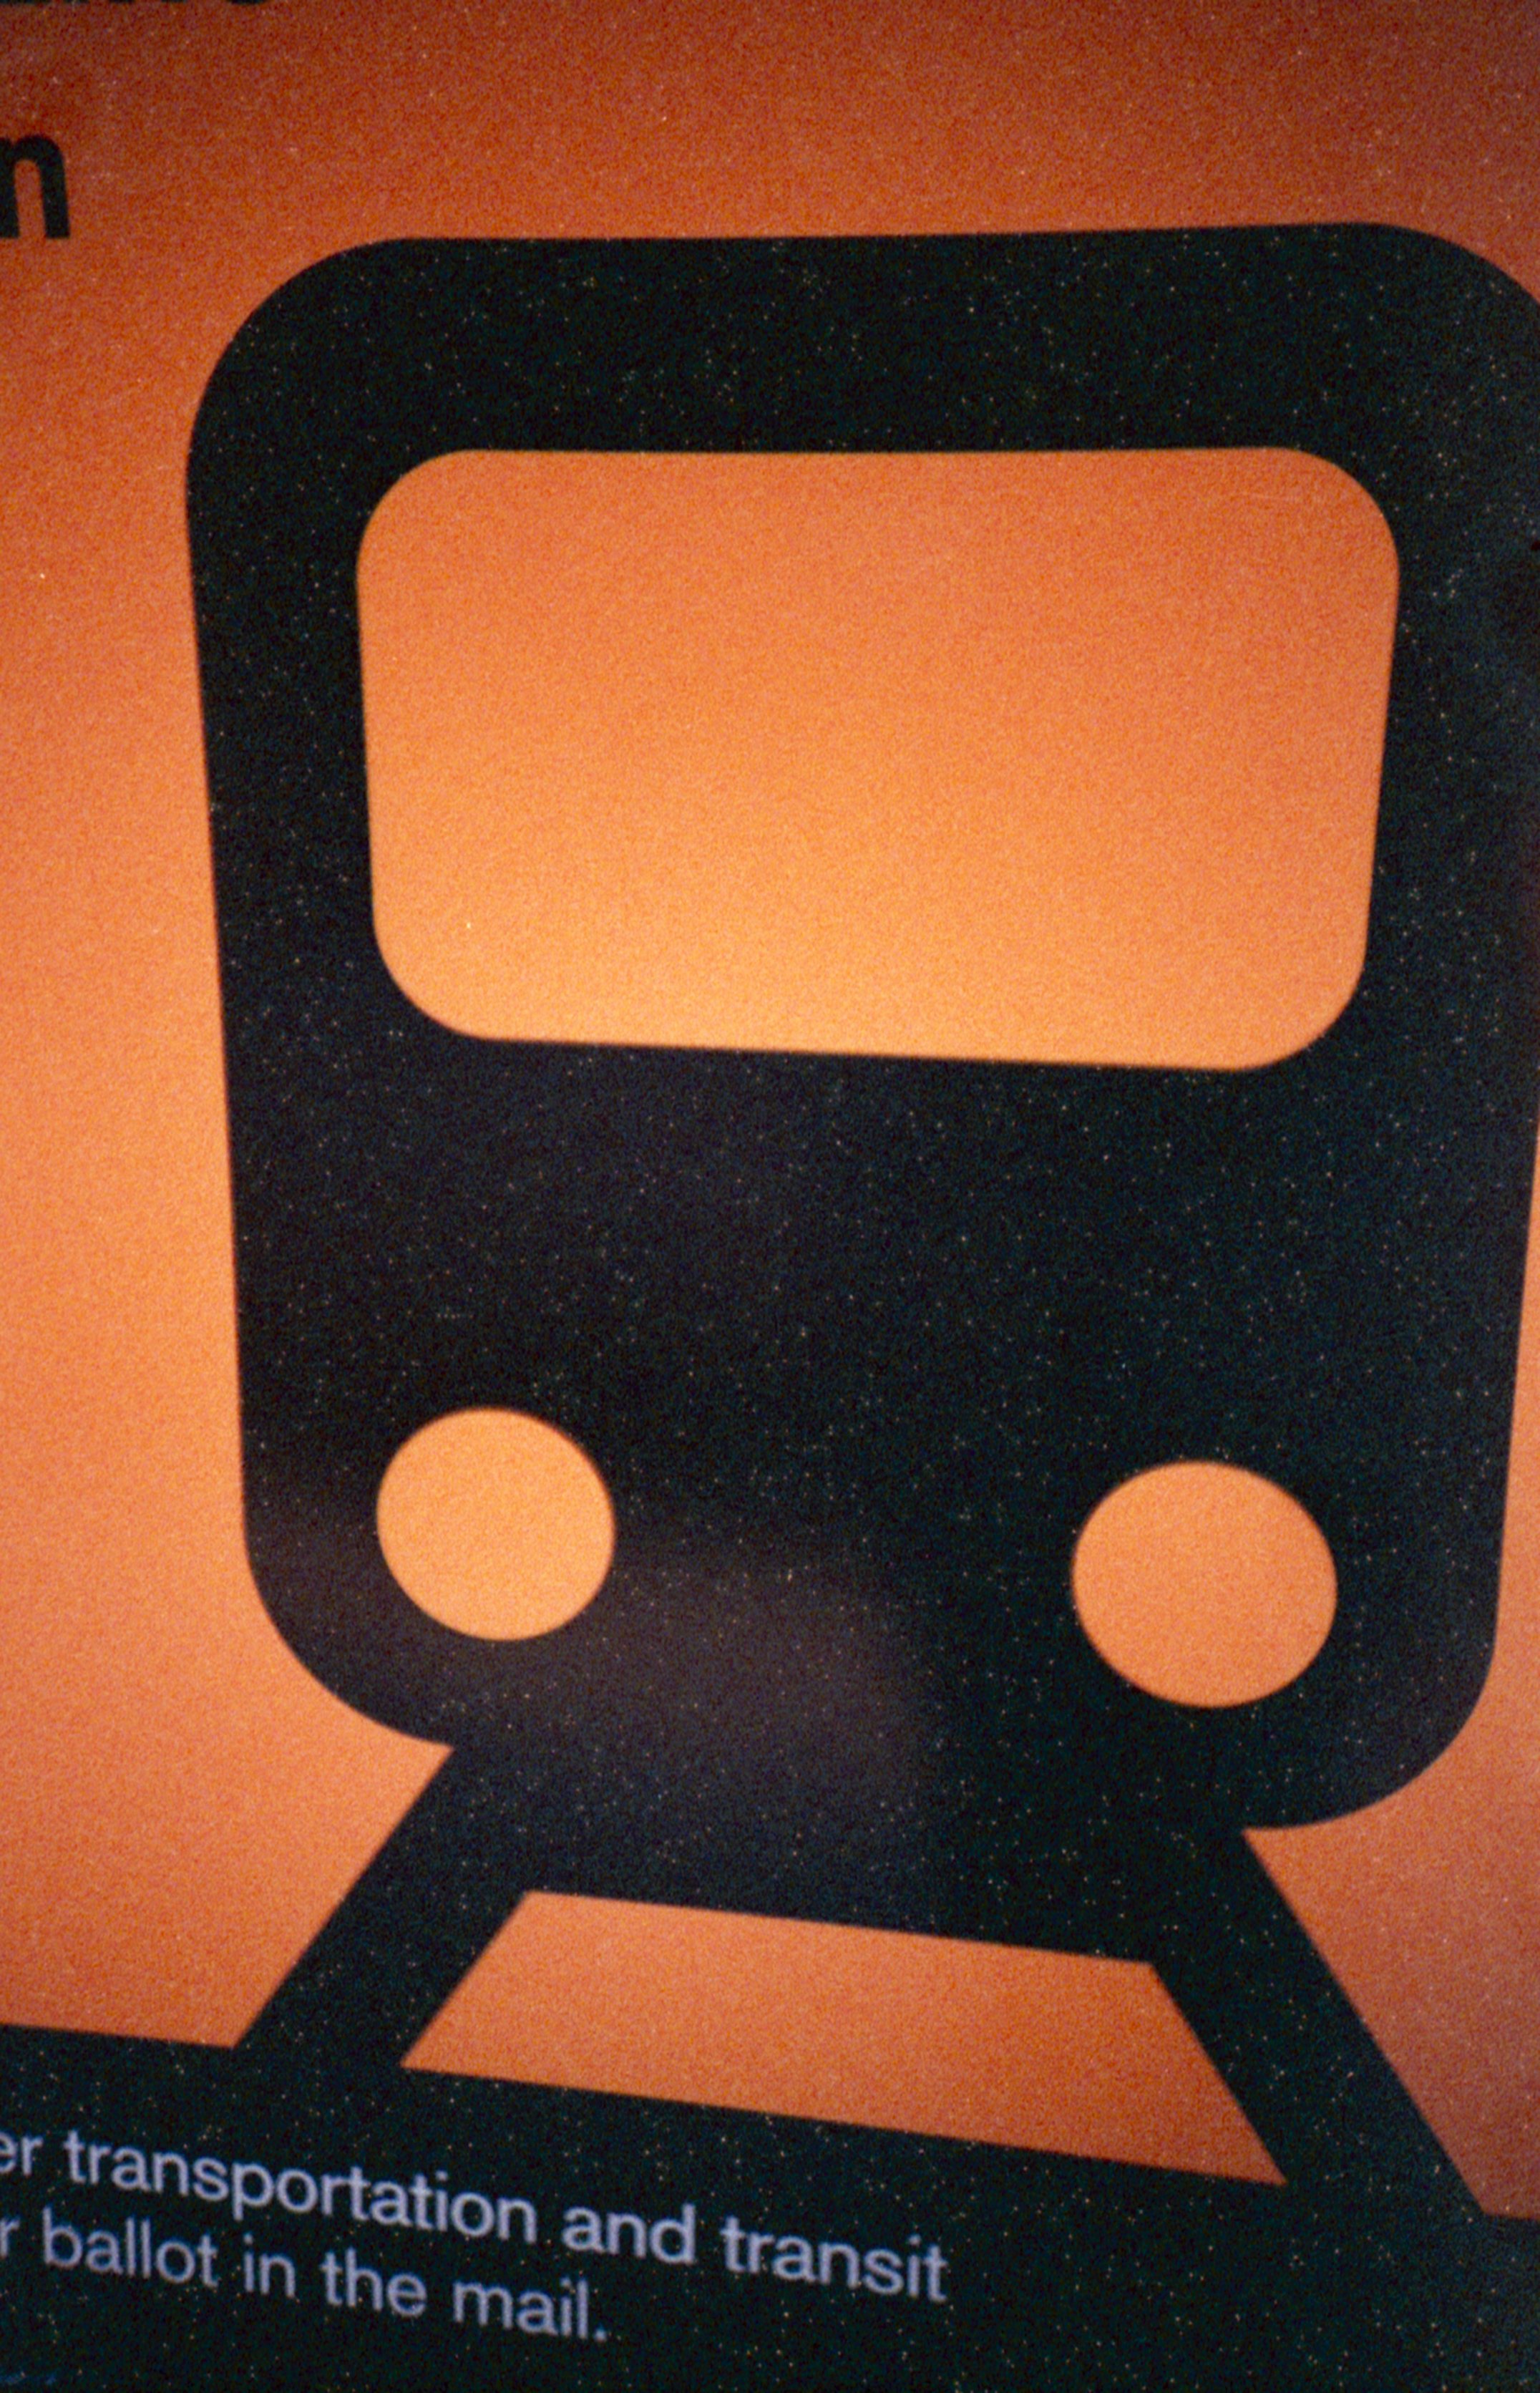
technology, number, font, eye, organ, shape